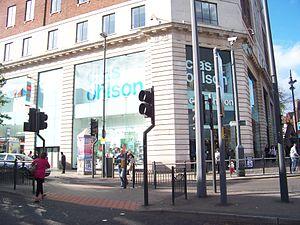
Clas Ohlson est une chaine de quincaillerie suédoise et une firme de vente par correspondance qui se spécialise dans le matériel informatique, la maison, les loisirs, les produits électriques et le multimédia. C'est une des plus grandes chaines de son genre en Scandinavie, avec un total d'environ 180 magasins Clas Ohlson en octobre 2013. Des succursales existent également en Norvège, Finlande, au Royaume-Uni et à Dubai. Beaucoup des produits vendus sont des articles issus de marque de distributeur. Parmi elles, on peut citer les marques telles qu’Asaklitt, Capere, Cocraft, Cotech, Coline, Exibel et Northlight.